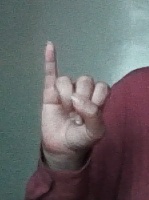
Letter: meem